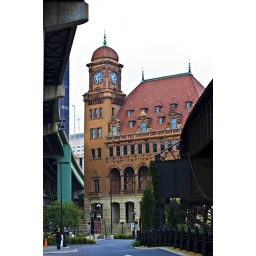
17 street train station in Richmond VA